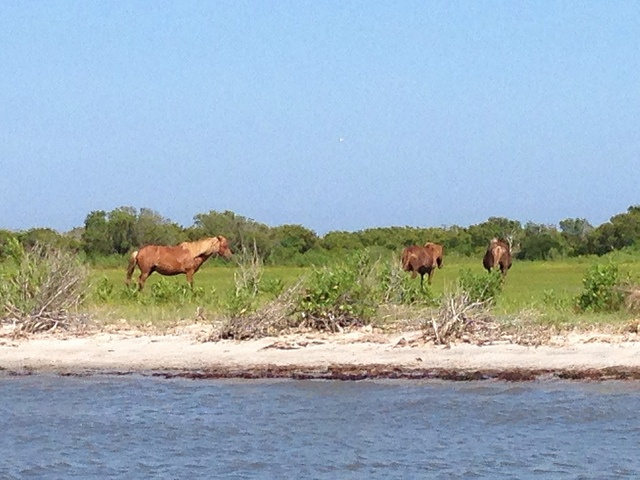
Three horses walk along the water in a grassy area.
Some horses are standing in a grassy field near water.
A herd of horses standing next to each other on green field.
A bunch of horses on a green pasture.
A group of horses that are standing in a field.